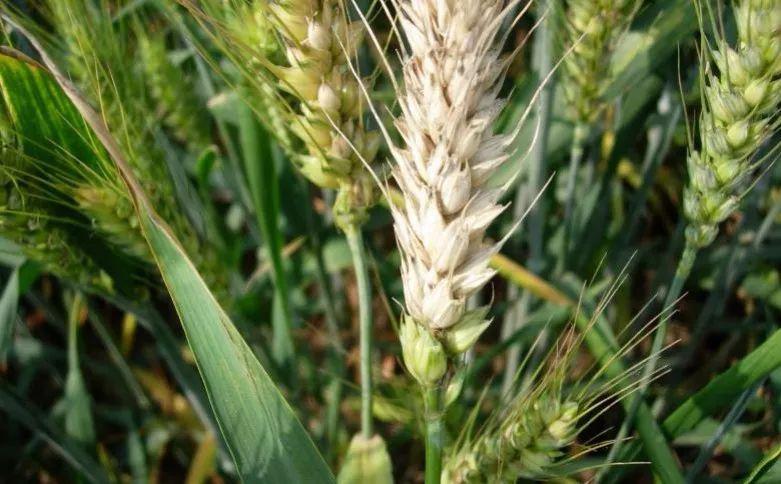
Plant: Wheat
Disease: wheat head scab